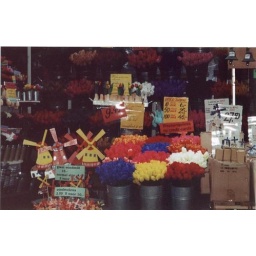
a picture I took in Holland down the flower market alley